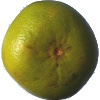
Label: Pomelo Sweetie 1